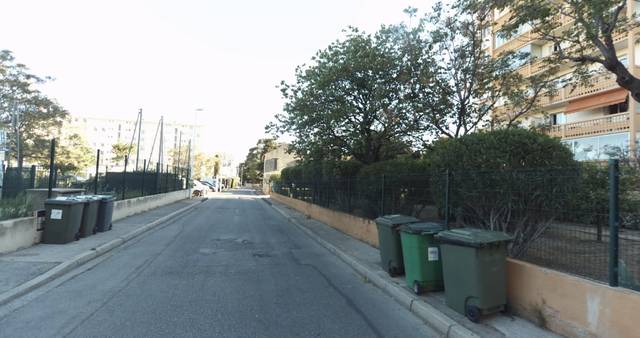
Region: France
Coordinates: 43.135, 5.909